Dura-Europos

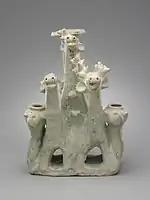
Thymiaterion (incense altar) from the Cistern at the Temple of Atargatis. It depicts a group of deer, Atargatis sacred animals.

There were at least three Palmyric temples in the city. The Temple of Bel (also known as the Temple of the Palmyric Gods) was built in one corner of the city wall, in the third century BC. Several construction phases can be distinguished in the building. The plan consisted of various rooms ranged around a courtyard; the actual temple stood to the north and was later marked by four columns. This temple was once richly decorated with wall paintings. There was also a shrine here, which probably contained the cult image. A small sanctuary of Bel, consisted of a single hall, was also found.